Allen B. Reed

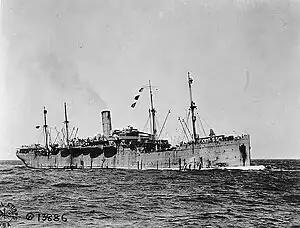

About December 26, 1917, President Wilson approved an Act of Congress that temporarily promoted a total of 188 officers to rear admirals, captains, and commanders. Reed was one of the group of men temporarily promoted to commander during World War I. He was awarded the Navy Cross in 1920 "for distinguished service in the line of his profession as commanding officer of the , engaged in the important, exacting and hazardous duty of transporting and escorting troops and supplies to European ports through waters infested with enemy submarines and mines."